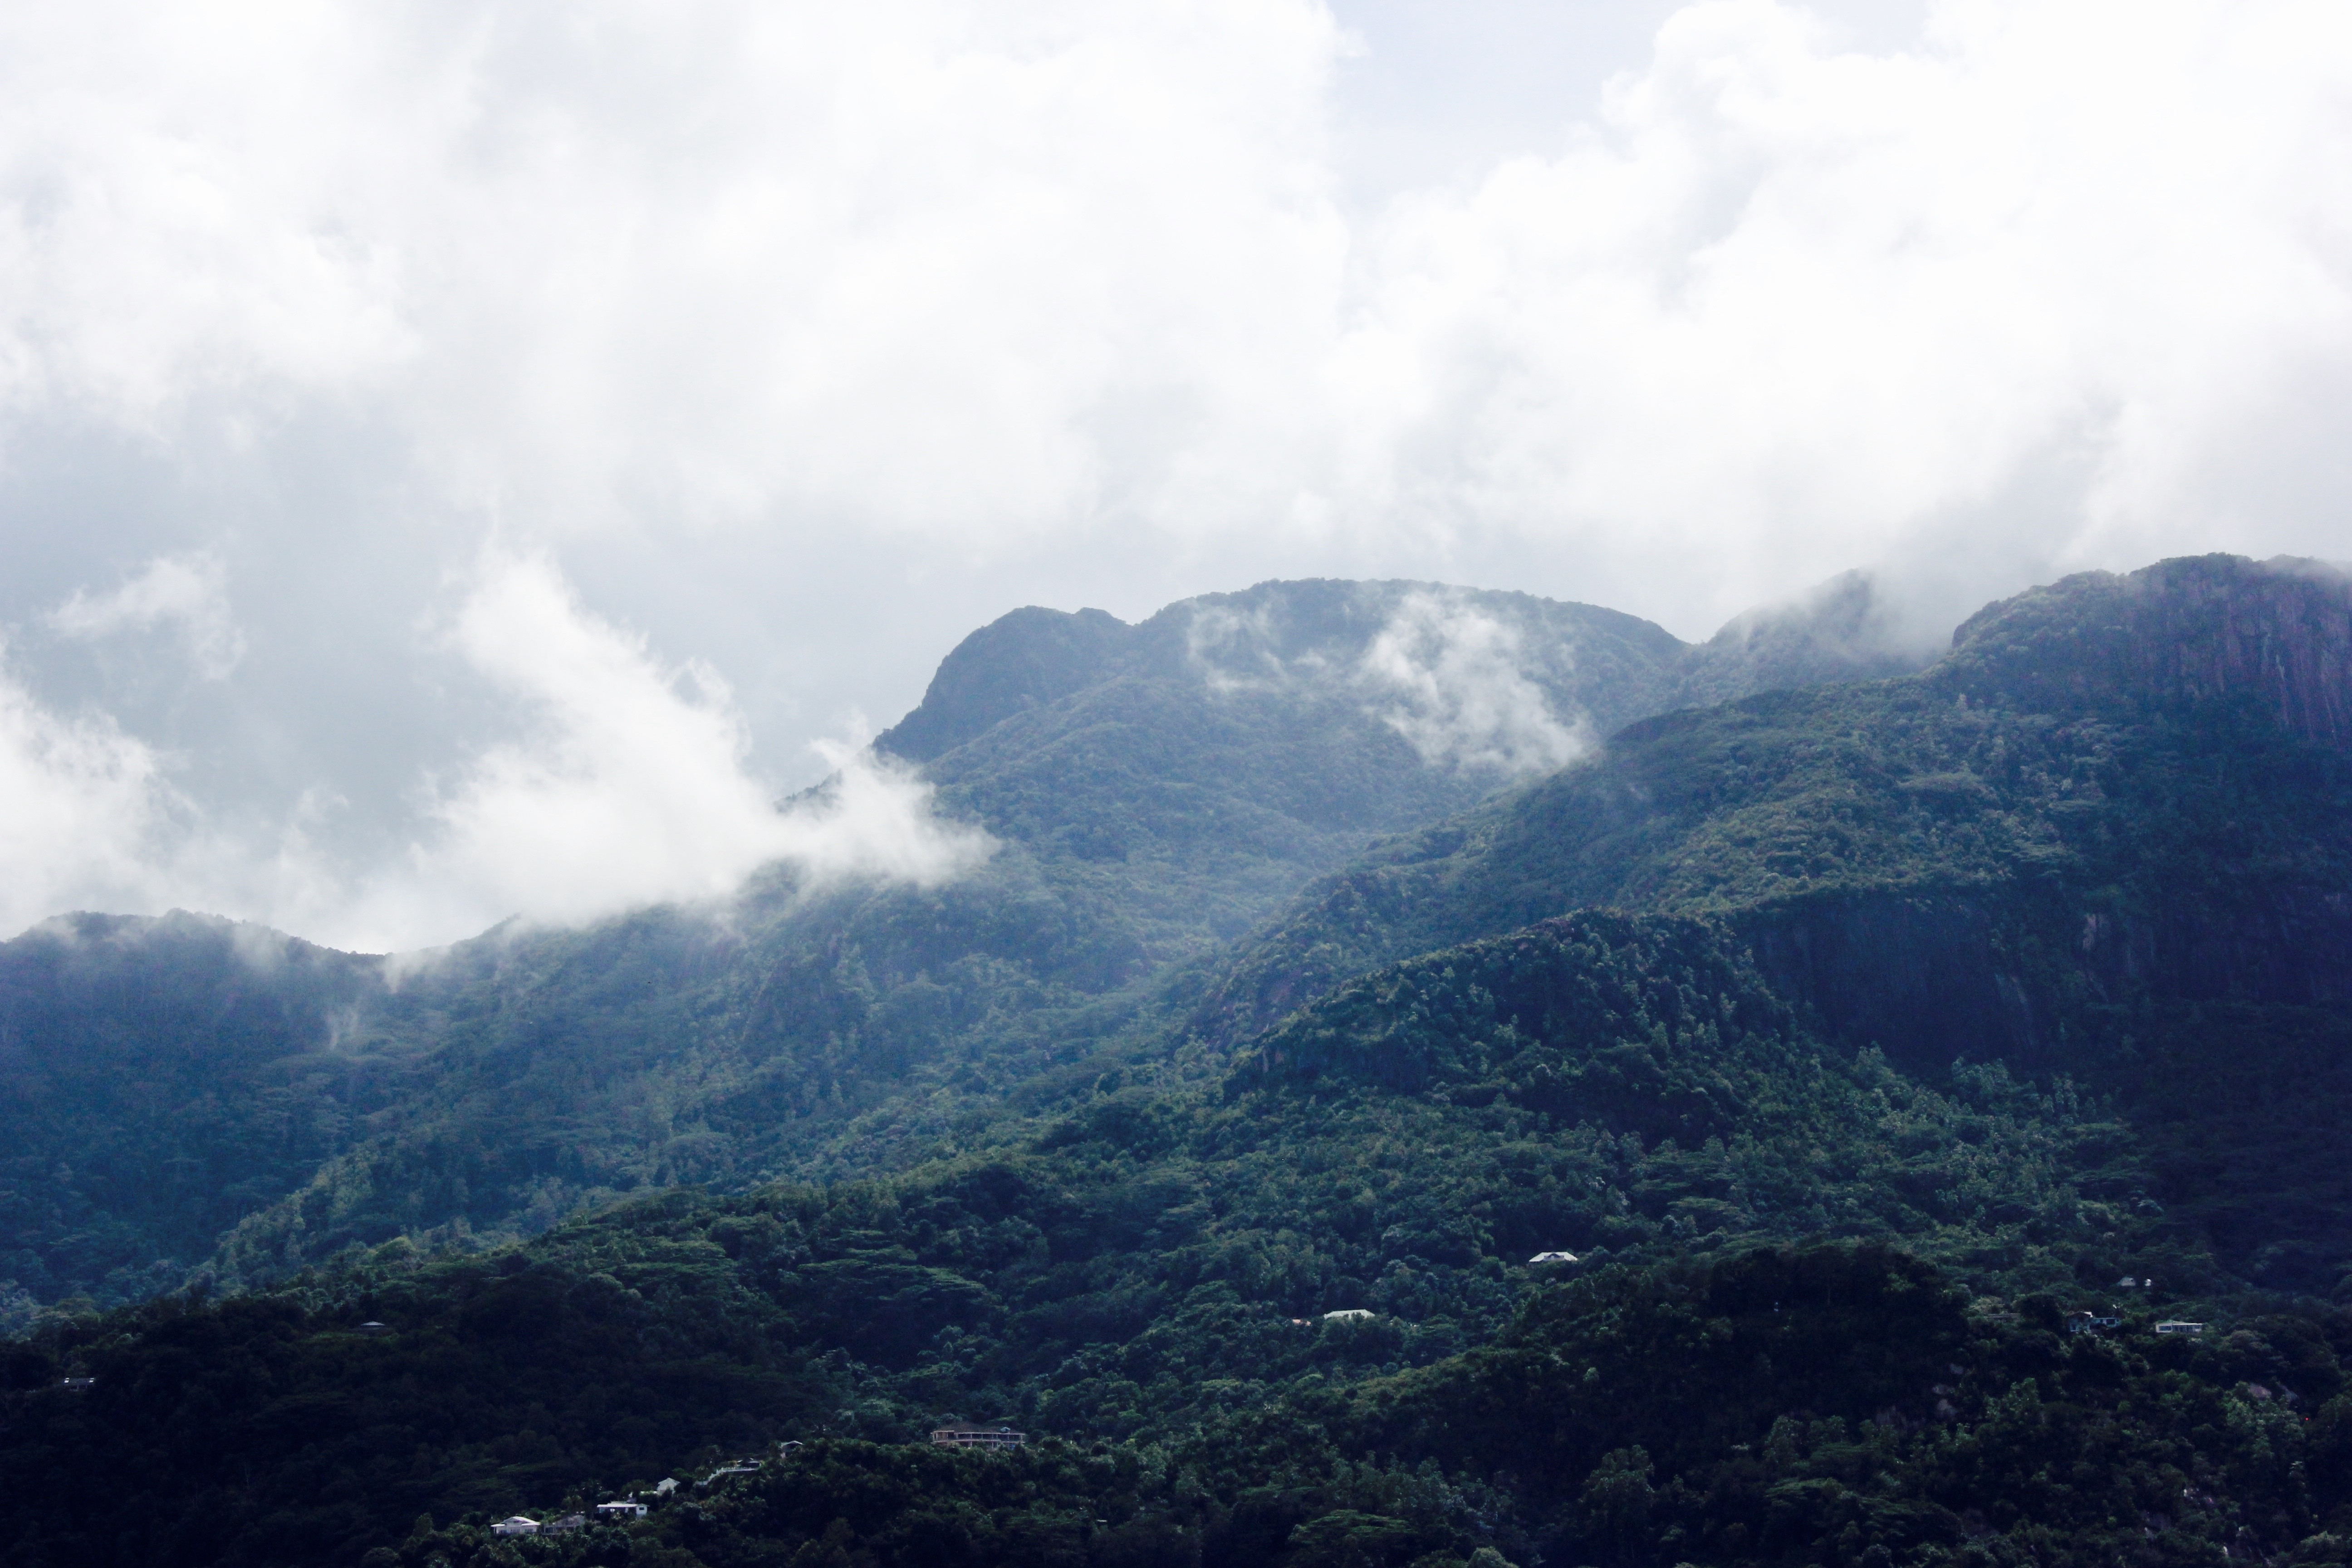
landscape, nature, forest, mountain, cloud, sky, mist, hill, valley, mountain range, weather, ridge, summit, alps, plateau, fell, landform, mountain pass, geographical feature, atmospheric phenomenon, mountainous landforms